Avaceratops

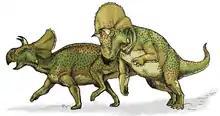
Restoration of two running specimens

"Avaceratops" was originally by Dodson considered to have been an exceptionally small species. He estimated the holotype length at and assumed it had almost attained adult size. The maturity of the animal was disputed by a 2019 histological analysis. In addition, a second skull (which does not necessarily belong to "Avaceratops"), MOR 692, indicates a body length of . Paul in 2010 estimated the weight of a four-metre-long animal at one tonne. Another change in the image of "Avaceratops" brought about by MOR 692 concerned the brow horns. These were first thought to be rather short, although this was purely speculative, the holotype not having preserved them. The new skull showed postorbital horn cores with a length of .